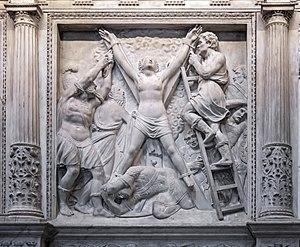
La cathédrale basilique métropolitaine de la Sainte-Croix et de Sainte Eulalie de Barcelone, souvent surnommée Seu en catalan, est la cathédrale de l'archidiocèse catholique de Barcelone.